Justin S. Morrill

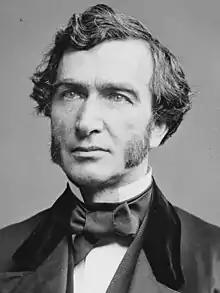
Morrill pictured between 1855 and 1865

Justin Smith Morrill (April 14, 1810December 28, 1898) was an American politician and entrepreneur who represented Vermont in the United States House of Representatives (1855–1867) and United States Senate (1867–1898). He is most widely remembered for Morrill Land-Grant Acts that provided federal funding for establishing many of the United States' public colleges and universities following a movement led by Jonathan Baldwin Turner. He is also remembered for the Morrill Tariff. Originally a Whig, after that party became defunct Morrill was one of the founders of the Republican Party.